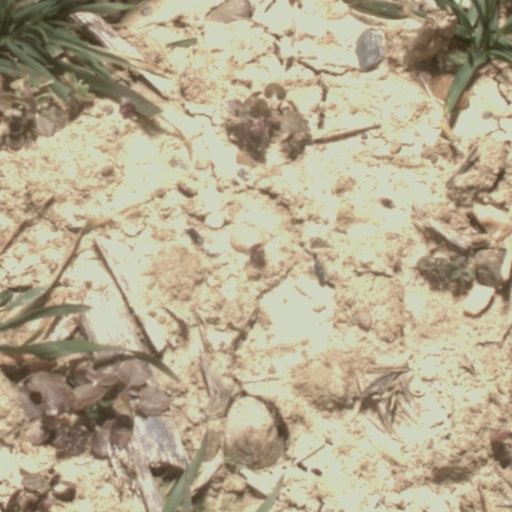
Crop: wheat